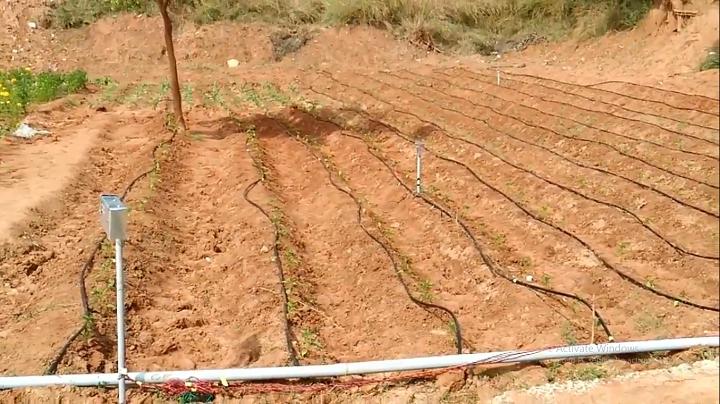
Shamba limelimwa kwa mistari mirefu na mimea michanga, labda mahindi au mboga, ikiota. Udongo unaonekana kuwa mwekundu na kavu kidogo, na kuna mifumo wa umwagiliaji wa matone au mabomba meusi, yaliyotandazwa ardhini, yakionyesha matumizi ya teknolojia ya kisasa ya kilimo.